Under Secret Orders

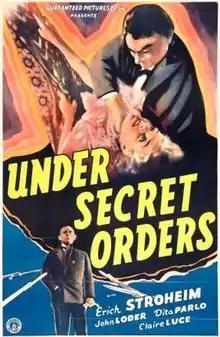
Theatrical release poster

Under Secret Orders, also known as Mademoiselle Doctor, is a 1937 British spy film directed by Edmond T. Gréville and starring Erich von Stroheim, John Loder, Dita Parlo and Claire Luce. It is an English-language version of the French film "Mademoiselle Docteur", also known as "Salonique, nid d'espions", and released in the United States as "Street of Shadows", which was filmed at the same time under the direction of G. W. Pabst. Both films have exactly the same plot, but there were differences in the cast between the two: in particular, von Stroheim was not in the French version.